Psychedelica of the Black Butterfly and the Ashen Hawk

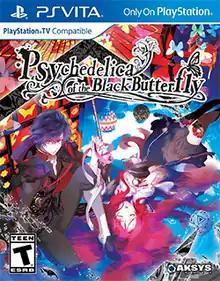
"Black Butterfly" PlayStation Vita cover art

Psychedelica of the Black Butterfly and Psychedelica of the Ashen Hawk are two "otome" visual novel video games developed by Otomate. They were published for PlayStation Vita by Idea Factory in Japan in 2015 and 2016, and by Aksys Games in North America and Europe in 2018. Intragames and Idea Factory released "Black Butterfly" for Microsoft Windows in 2018, and "Ashen Hawk" in 2019.